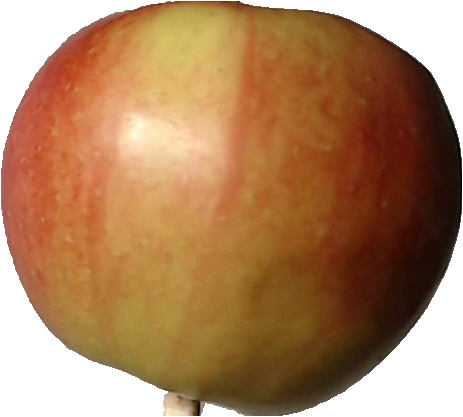
Label: apple_red_2